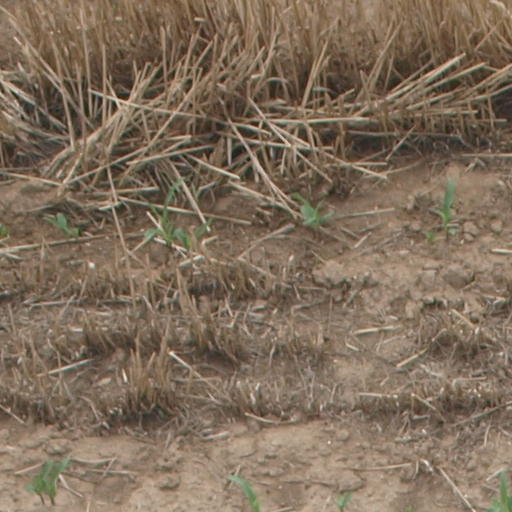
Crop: maize; corn